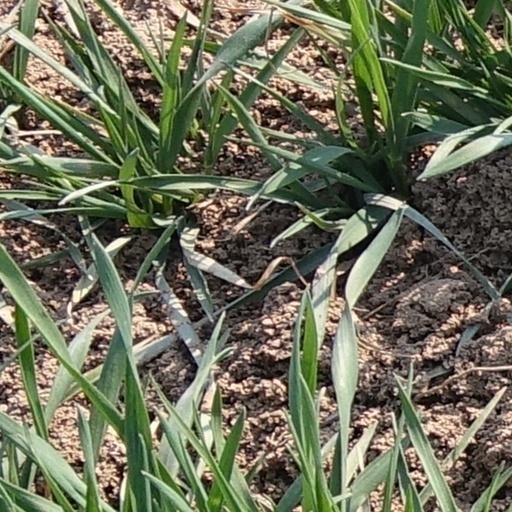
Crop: wheat